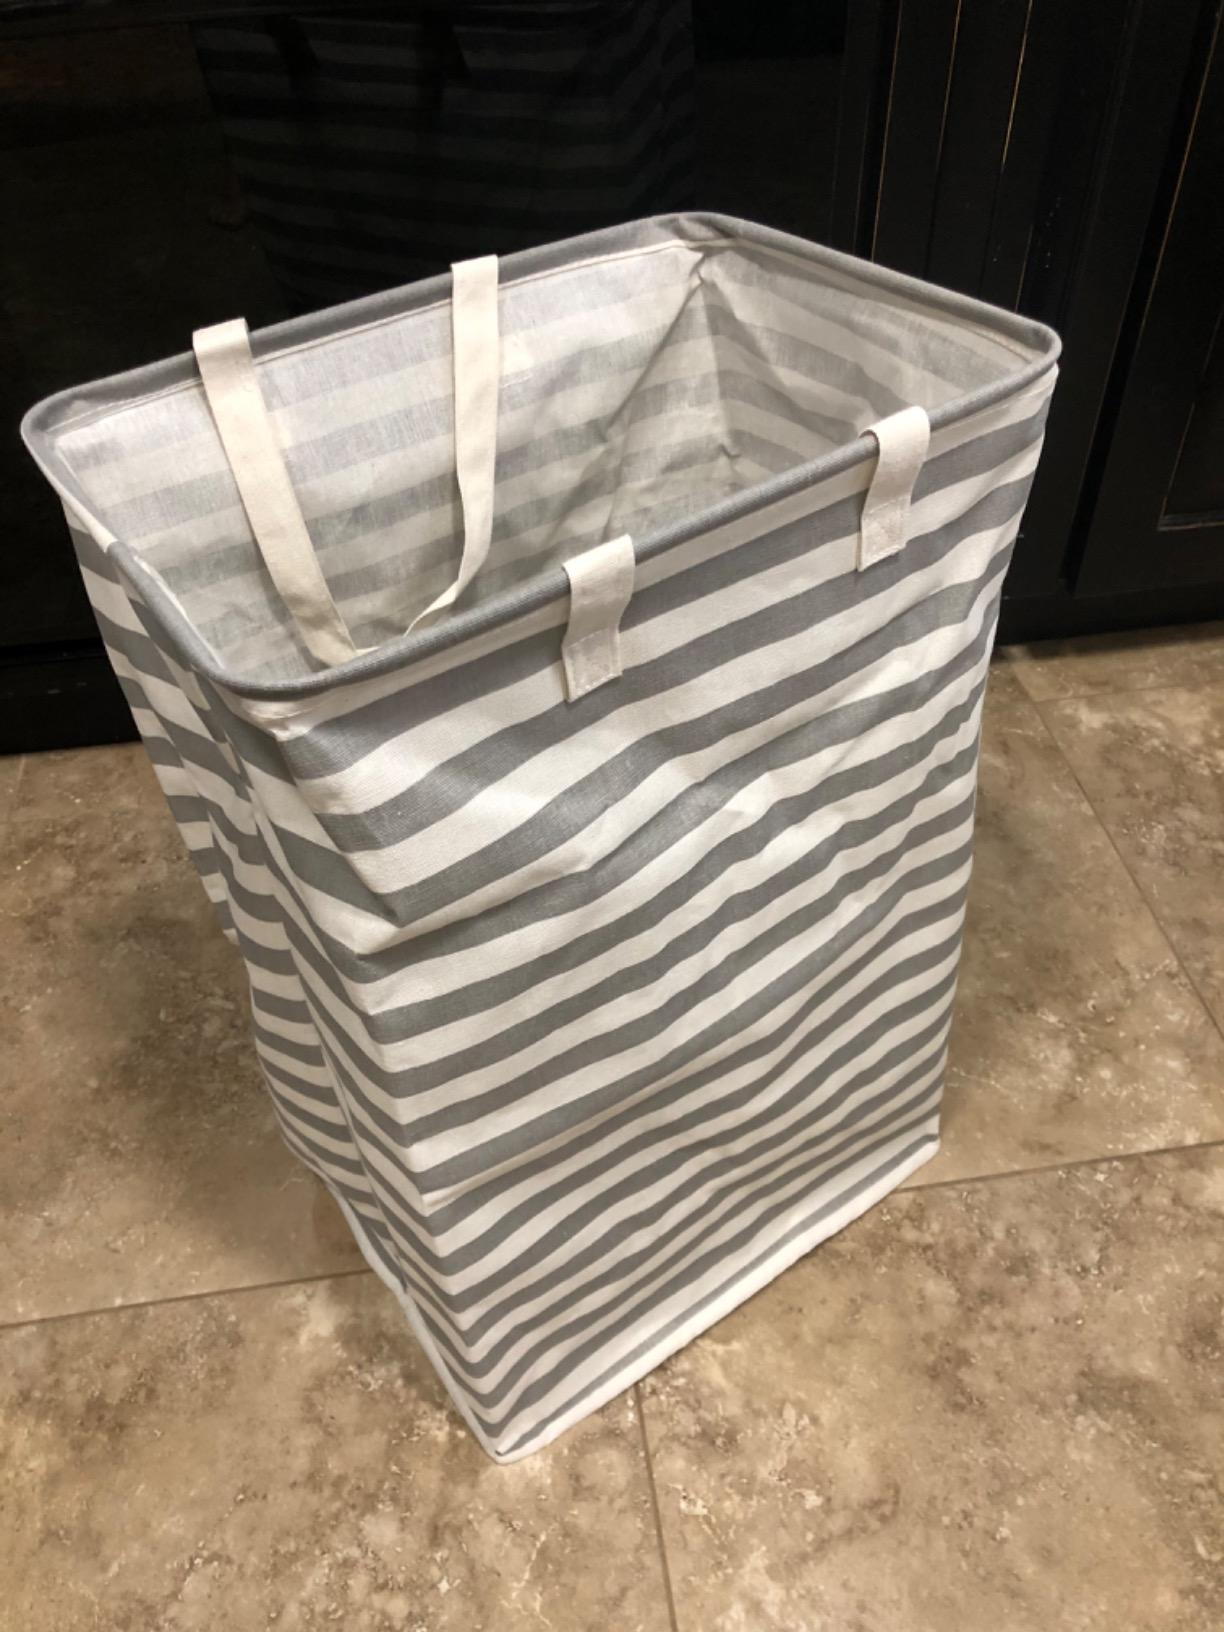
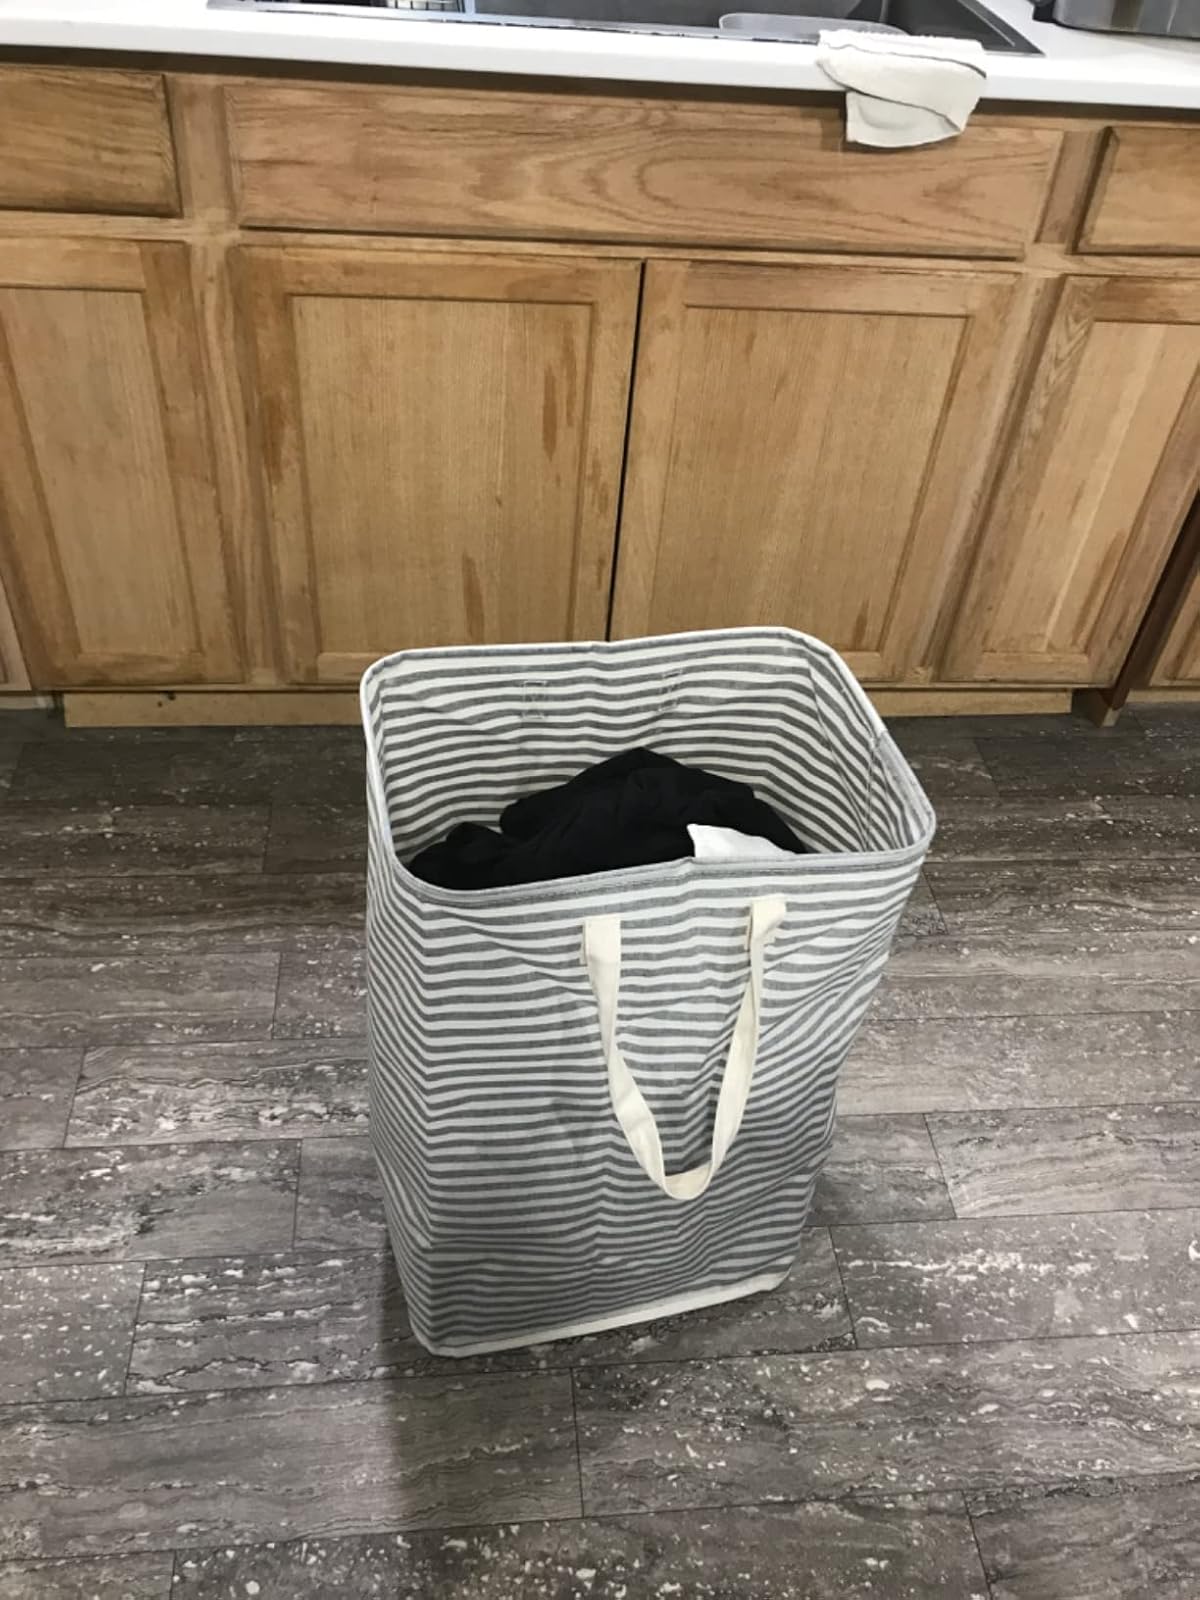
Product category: items_hamper
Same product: no